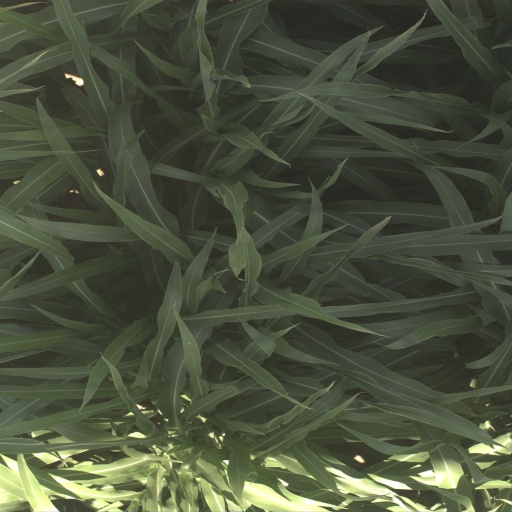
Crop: sorghum